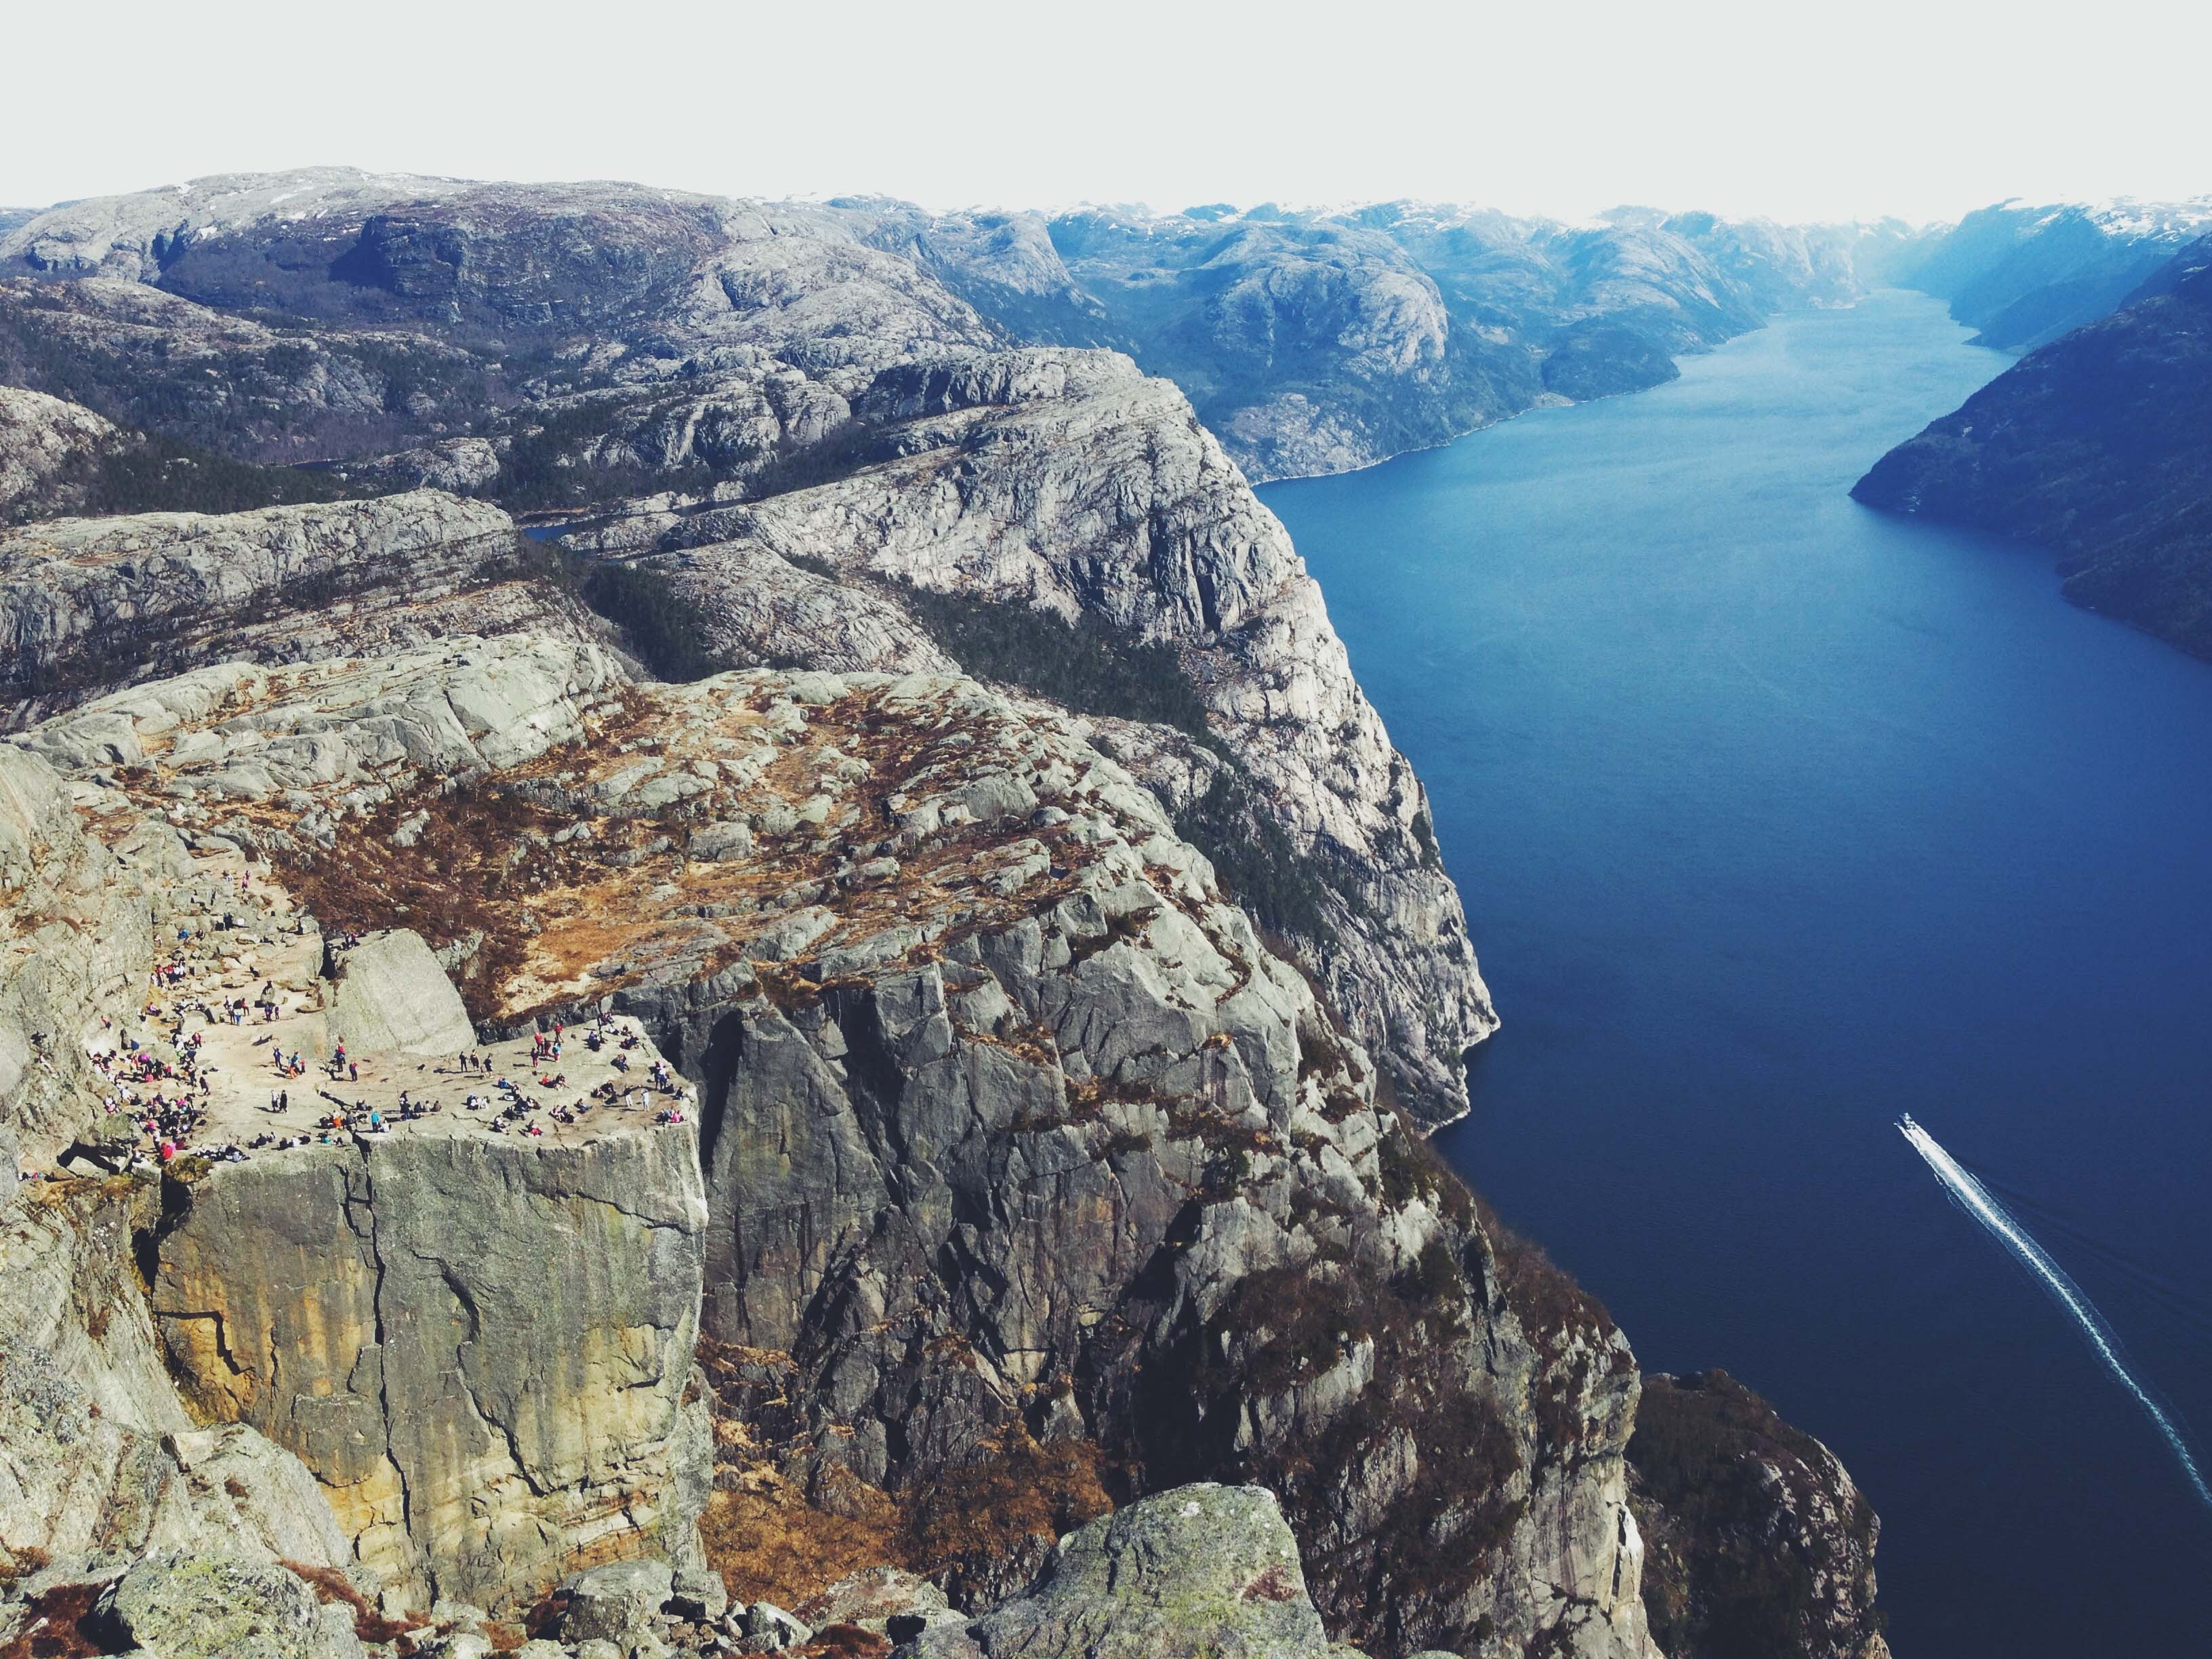
landscape, sea, coast, water, nature, rock, mountain, river, mountain range, cliff, bay, fjord, terrain, rocks, outdoors, geology, mountains, cliffs, crater lake, cape, landform, aerial photography, geographical feature, glacial landform